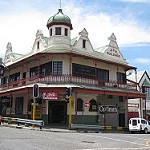
Label: buildings